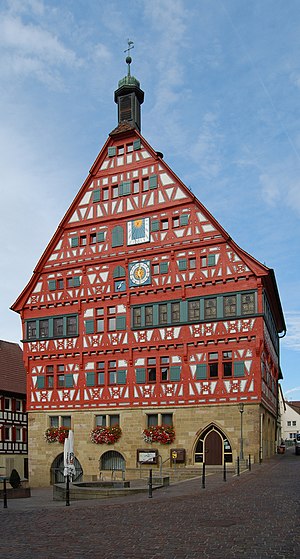
Rådhus / Galleri
Et rådhus er en bygning for centraladministrationen i en kommune, hvor blandt andet kommunalbestyrelsen holder til. Disse bygninger er i større byer oftest centralt placeret og tidligere ofte placeret ved et torv eller en plads. Eksempler kan ses både i ind- og udland.